Ian Botham

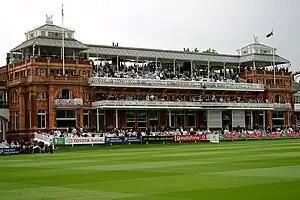
The pavilion at Lord's Cricket Ground, where Botham served as a ground boy in 1972 and 1973

In 1972, at the age of 16, Botham left school intent on playing cricket for Somerset, who retained his contract but felt he was too young to justify a full professional deal. So, Botham joined the ground staff at Lord's. As a ground boy, he had numerous tasks such as "cleaning the pavilion windows, pushing the roller on matchdays, selling scorecards, pressing electronic buttons on the scoreboards and rushing bowling analyses to the dressing-room". He also received coaching and plenty of time in the practice nets, and was often the first to arrive and the last to leave practice. Despite his time in the nets, Botham was only considered by Marylebone Cricket Club (MCC) coach Harry Sharp to have the potential to become a "good, average county cricketer." Botham travelled to play for Somerset under-25s a number of times during the season, but failed to excel in any of the matches. His appearances for the MCC were of a similar vein: he rarely scored more than 50 runs, and was used sparingly as a bowler. In one such match against "Scotland A", the MCC Young Cricketers used eight bowlers in their second innings, but Botham was not among them.